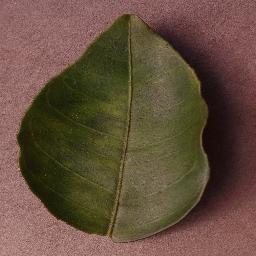
Label: Orange___Haunglongbing_(Citrus_greening)